Ono, Hyōgo

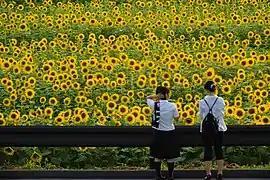
Ono Hamawari-no-oka Park

Ono is located almost in the center of the Harima Plain, on the bank of the Kakogawa River..